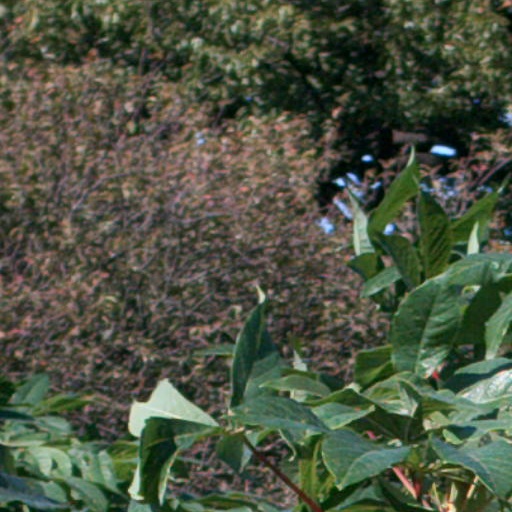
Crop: cassava